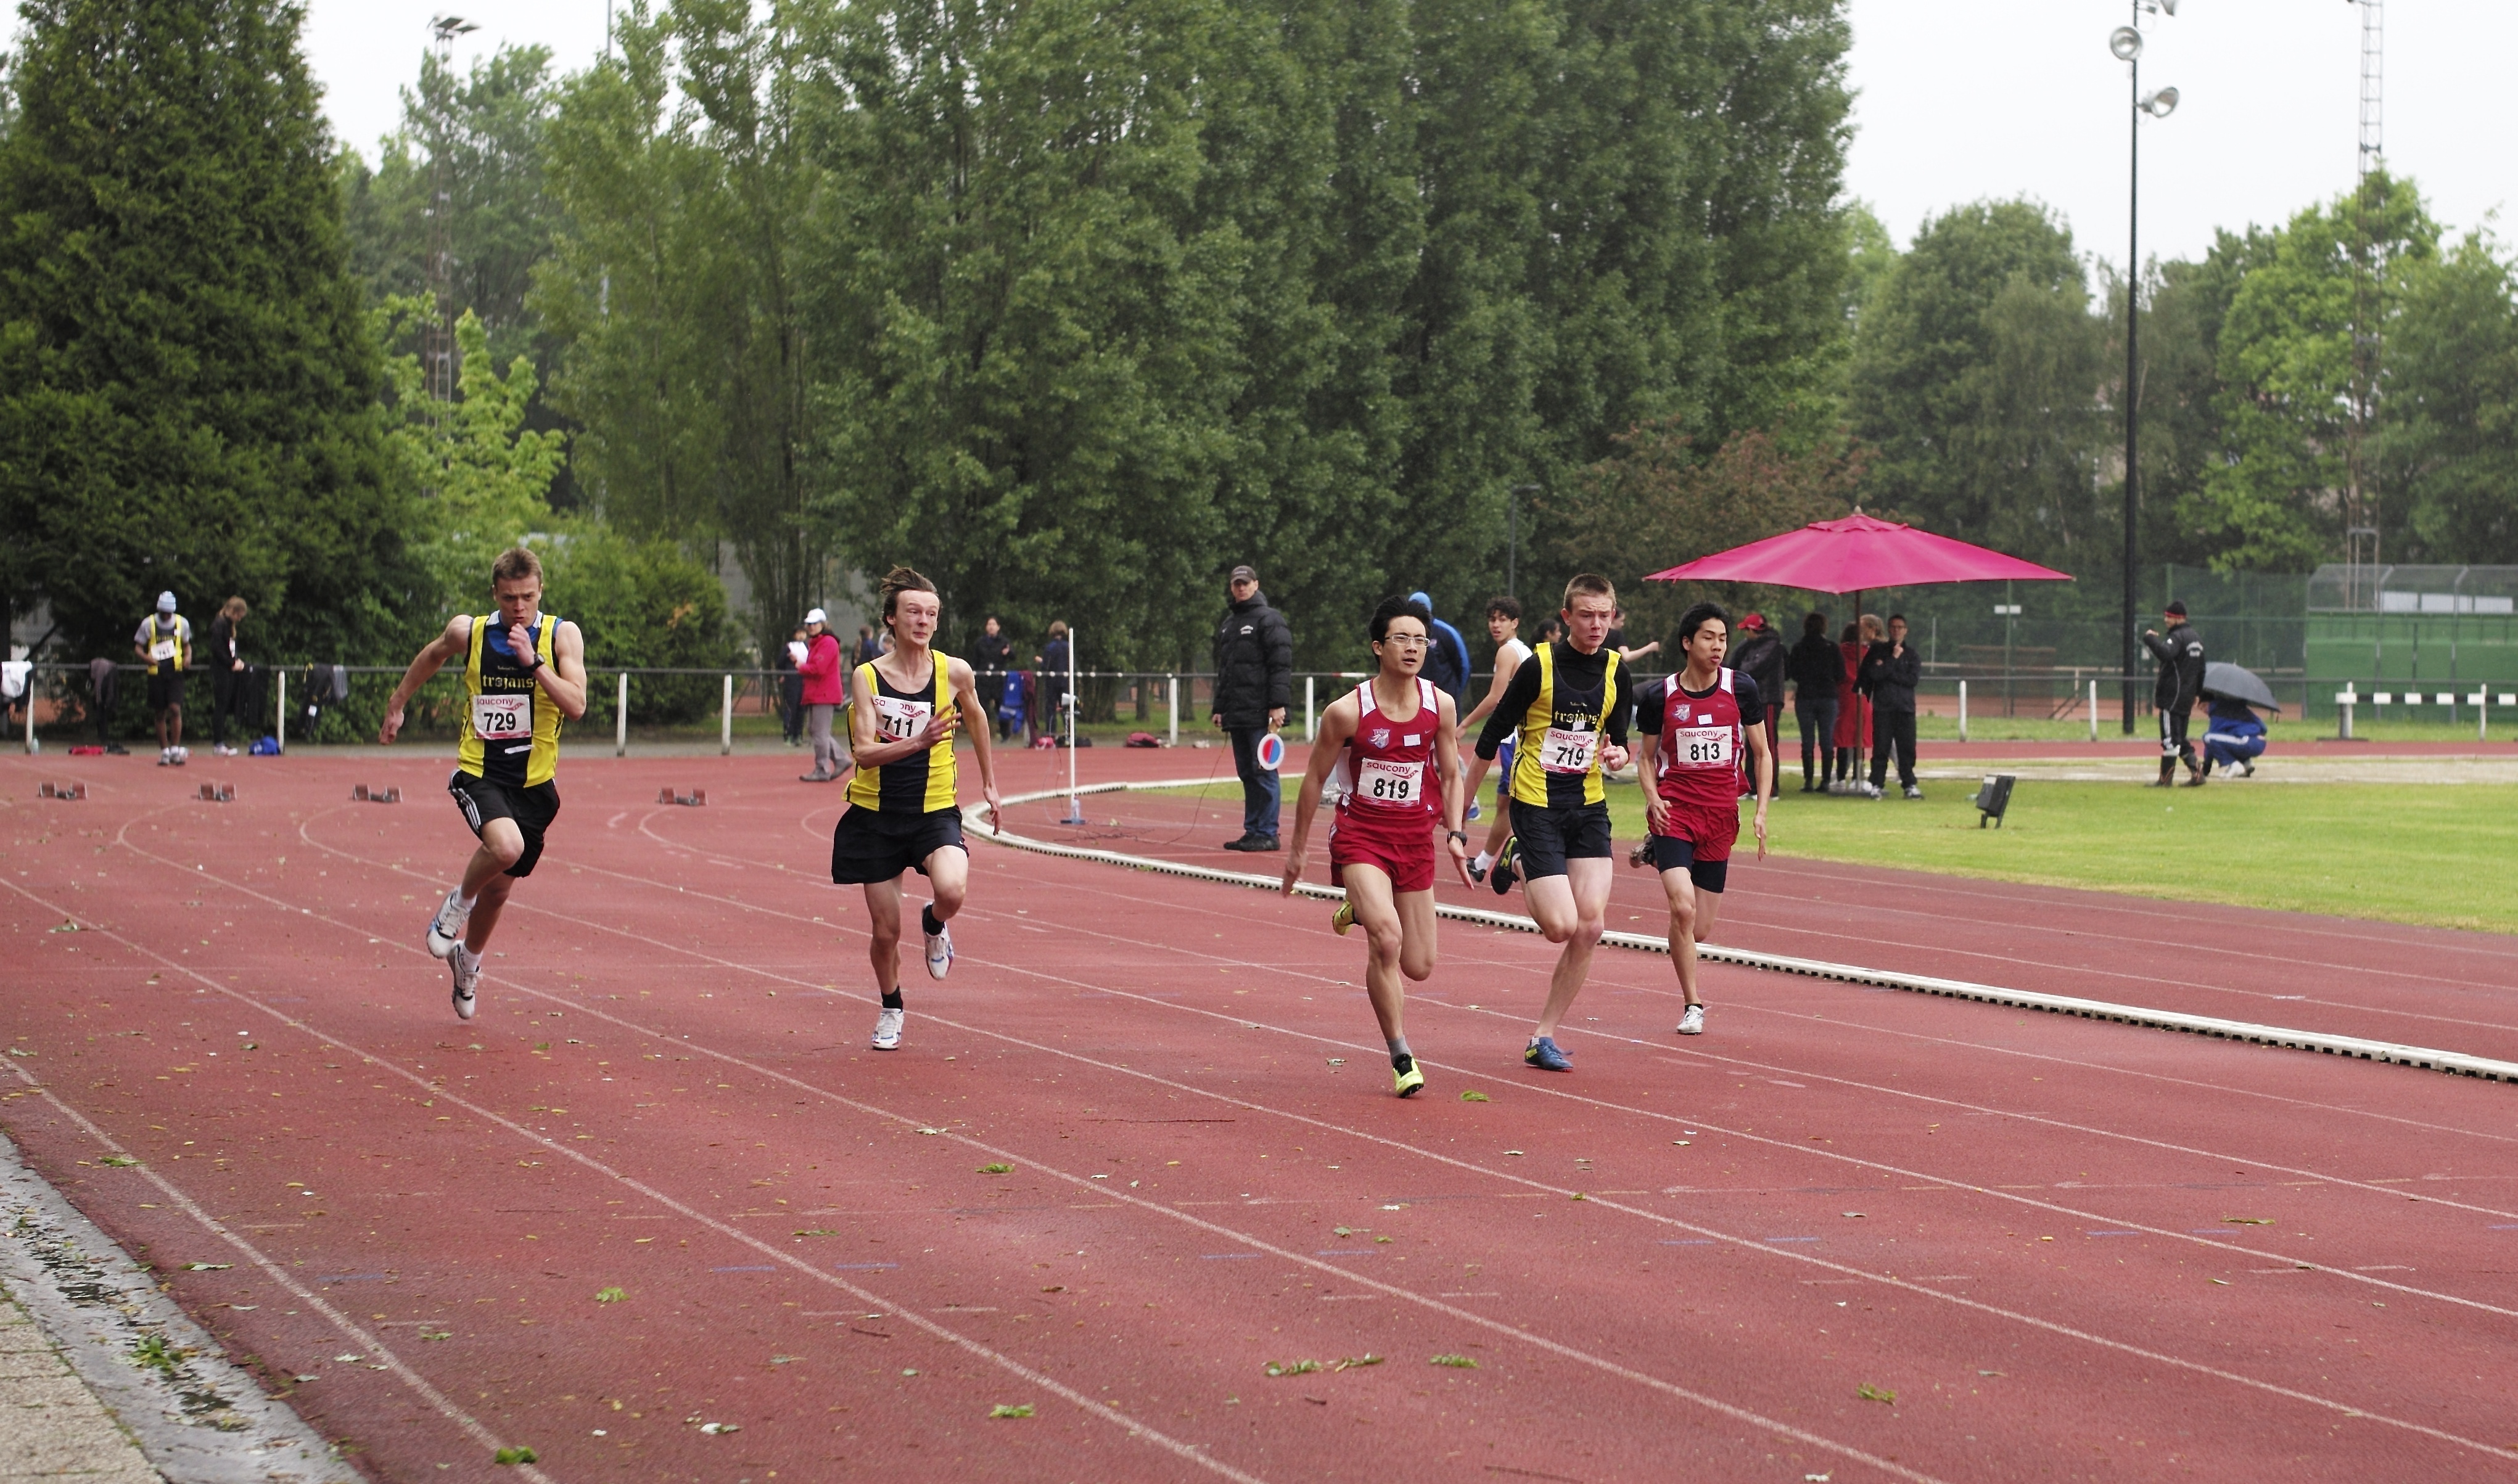
girl, track, sport, boy, running, run, runner, competition, sports, endurance, highschool, athletics, meet, sprint, trackfield, physical exercise, human action, duathlon, track and field athletics, middle distance running, 800 metres, 4 100 metres relay